St Nicholas' Church, Madrid

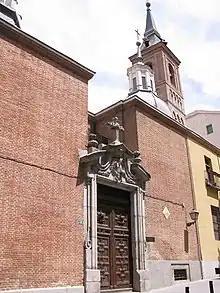
San Nicolas de los Servitas Church, Madrid

Successive restorations that this building has undergone over the centuries have conditioned its current appearance. Built on a three naves, apse has a 15th-century, built with hewn stone from small outcrops of Upper Cretaceous, except the window is illuminated inside with granite recercada. This comes from quarried stone areas The Molar or Torrelaguna (Quarries Redueña). It also highlights the beautiful Mudejar covering the nave and the apse of the Gothic vault.